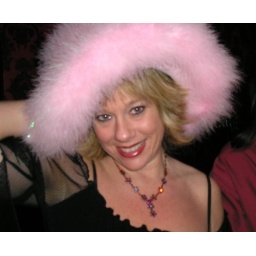
After a dbc show in my pink hat